List of mountains and hills of the Palatine Forest

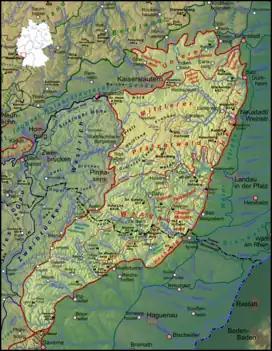
The Palatine Forest-North Vosges natural region (highlighted and outline in red, Palatine Forest to the north)

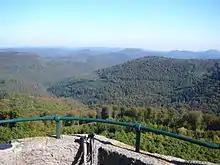
View from the Luitpold Tower on the Weißenberg over the central Palatine Forest to the east

This list of mountains and hills in the Palatine Forest contains a selection of the highest or more notable peaks located in the natural region of the Palatine Forest in the German state of Rhineland-Palatinate (maximum ).